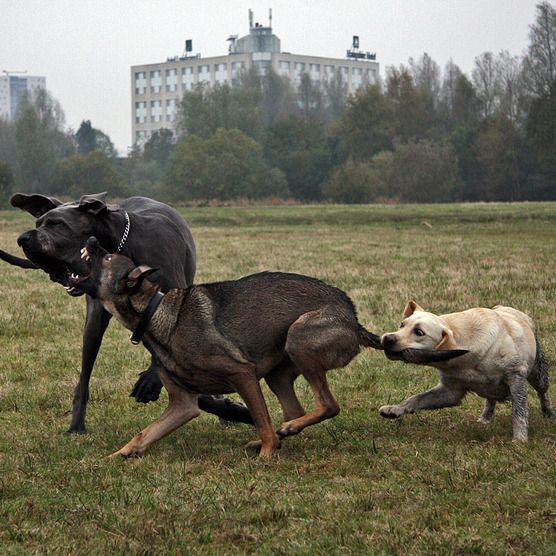
fun day at the dog park
Relation: Subjective